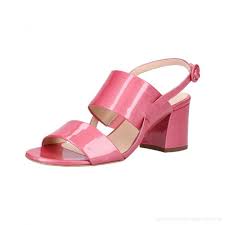
Waste category: shoes